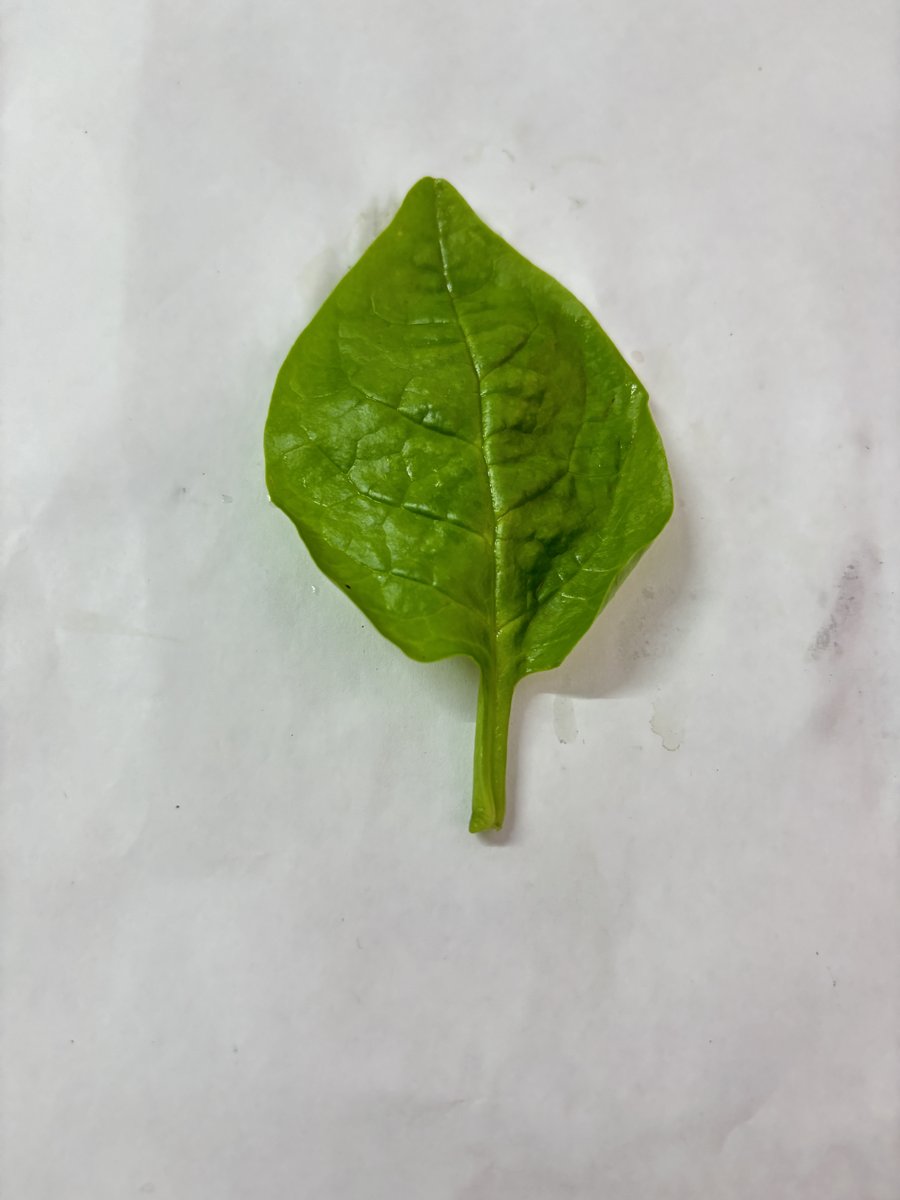
Label: Healthy-Leaf